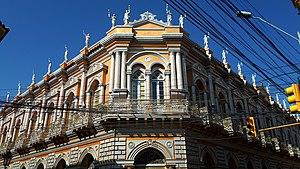
Face avant de la Casa Dorada - Tarija, Bolivie
Tarija est une ville de Bolivie et la capitale du département de Tarija, dans le sud du pays. Elle est située à 666 km au sud-est de La Paz. Sa population s'élevait à 135 783 habitants en 2001.